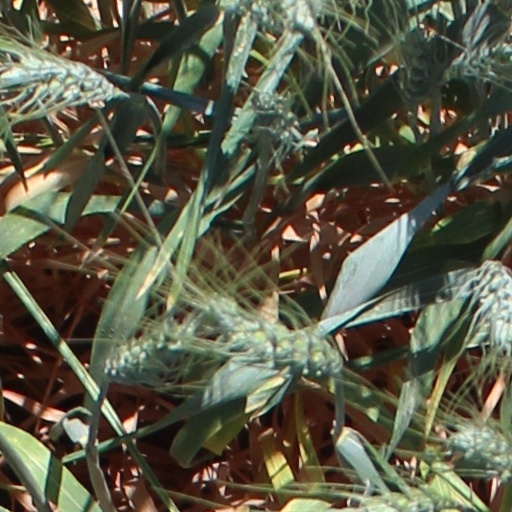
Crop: wheat